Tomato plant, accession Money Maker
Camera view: horizontal (90 deg, fisheye); turntable rotation: 240 degrees
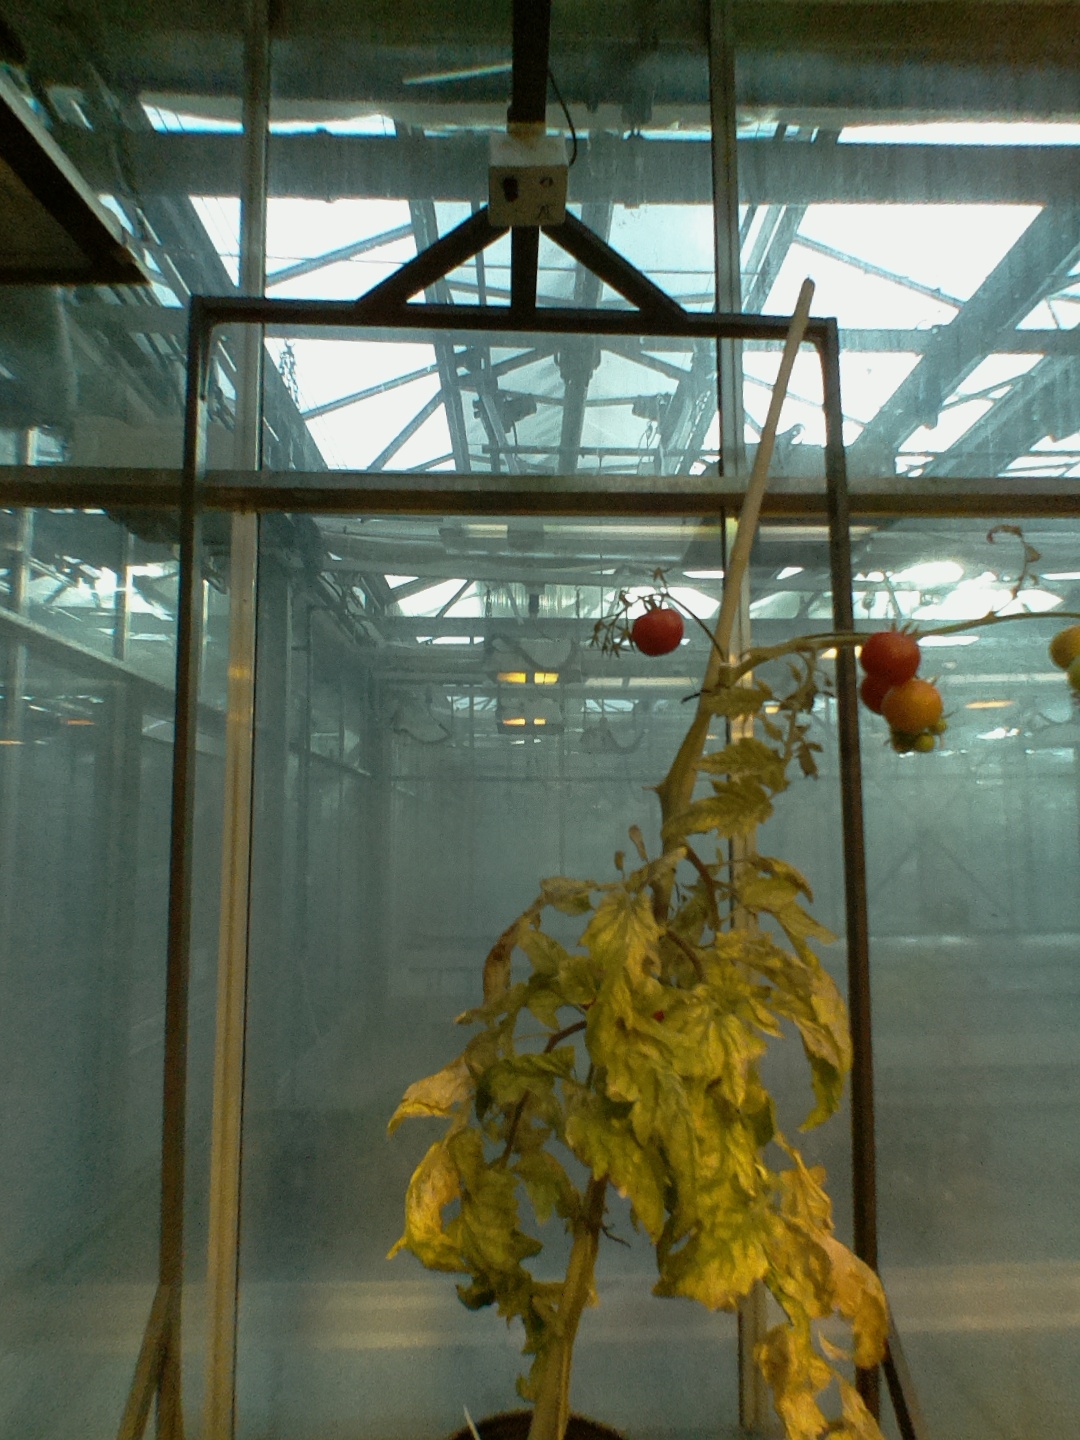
BBCH growth stage 87: 70%-80% of fruits show typical fully ripe color